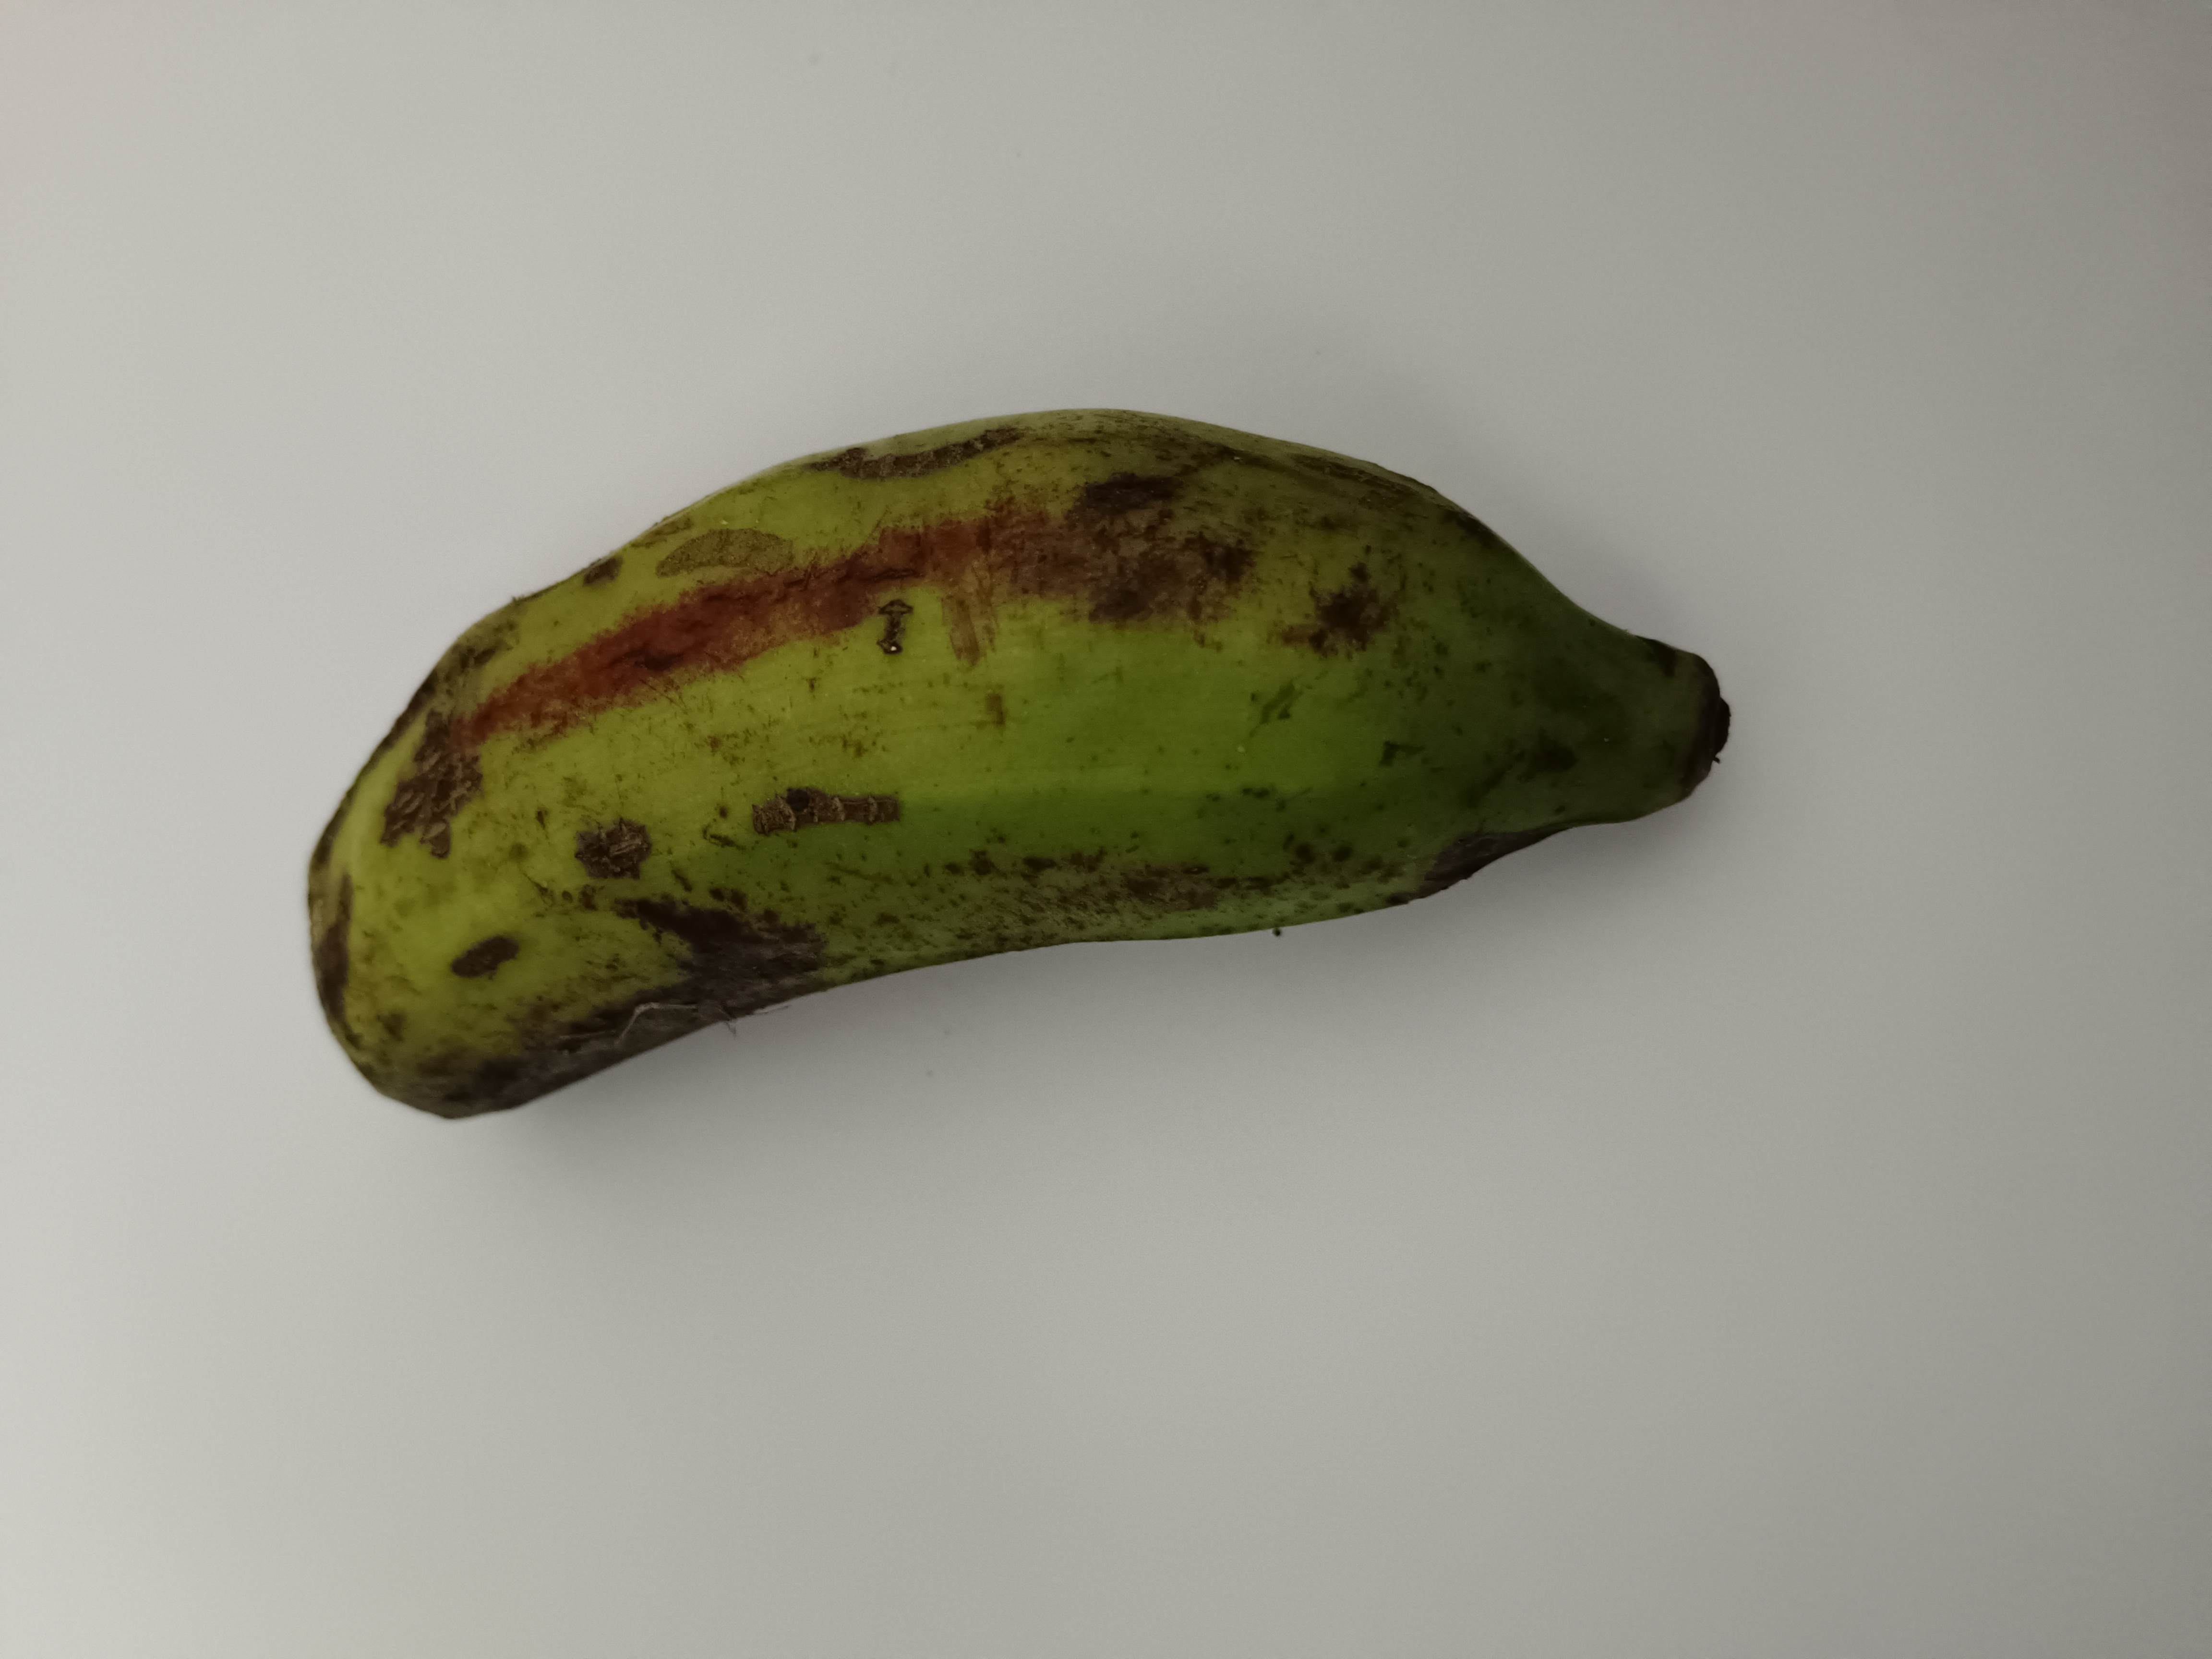
Banana variety: Shobri